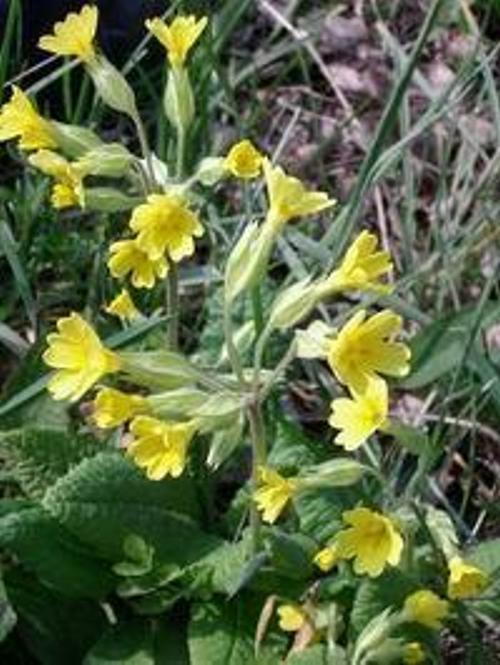
Flower: Cowslip